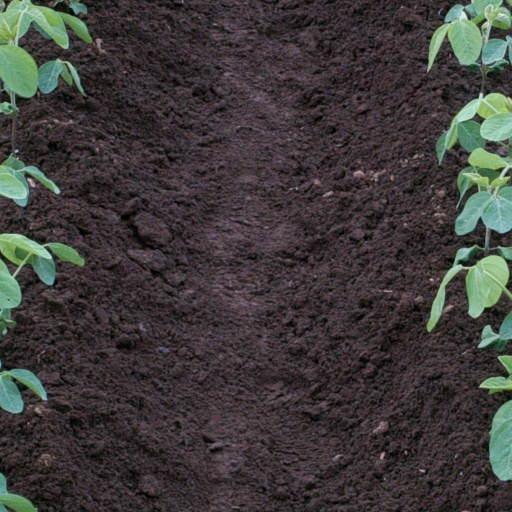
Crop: soybean